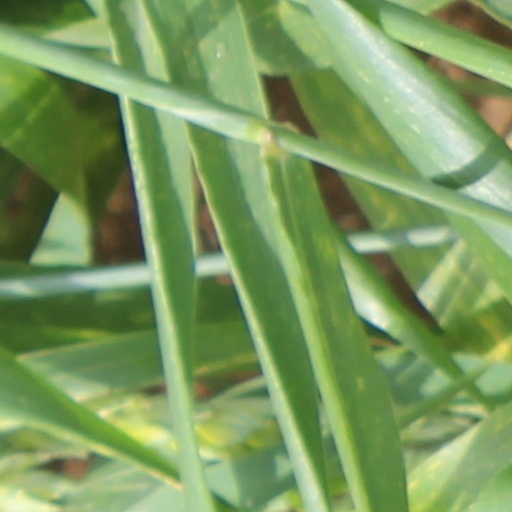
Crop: wheat